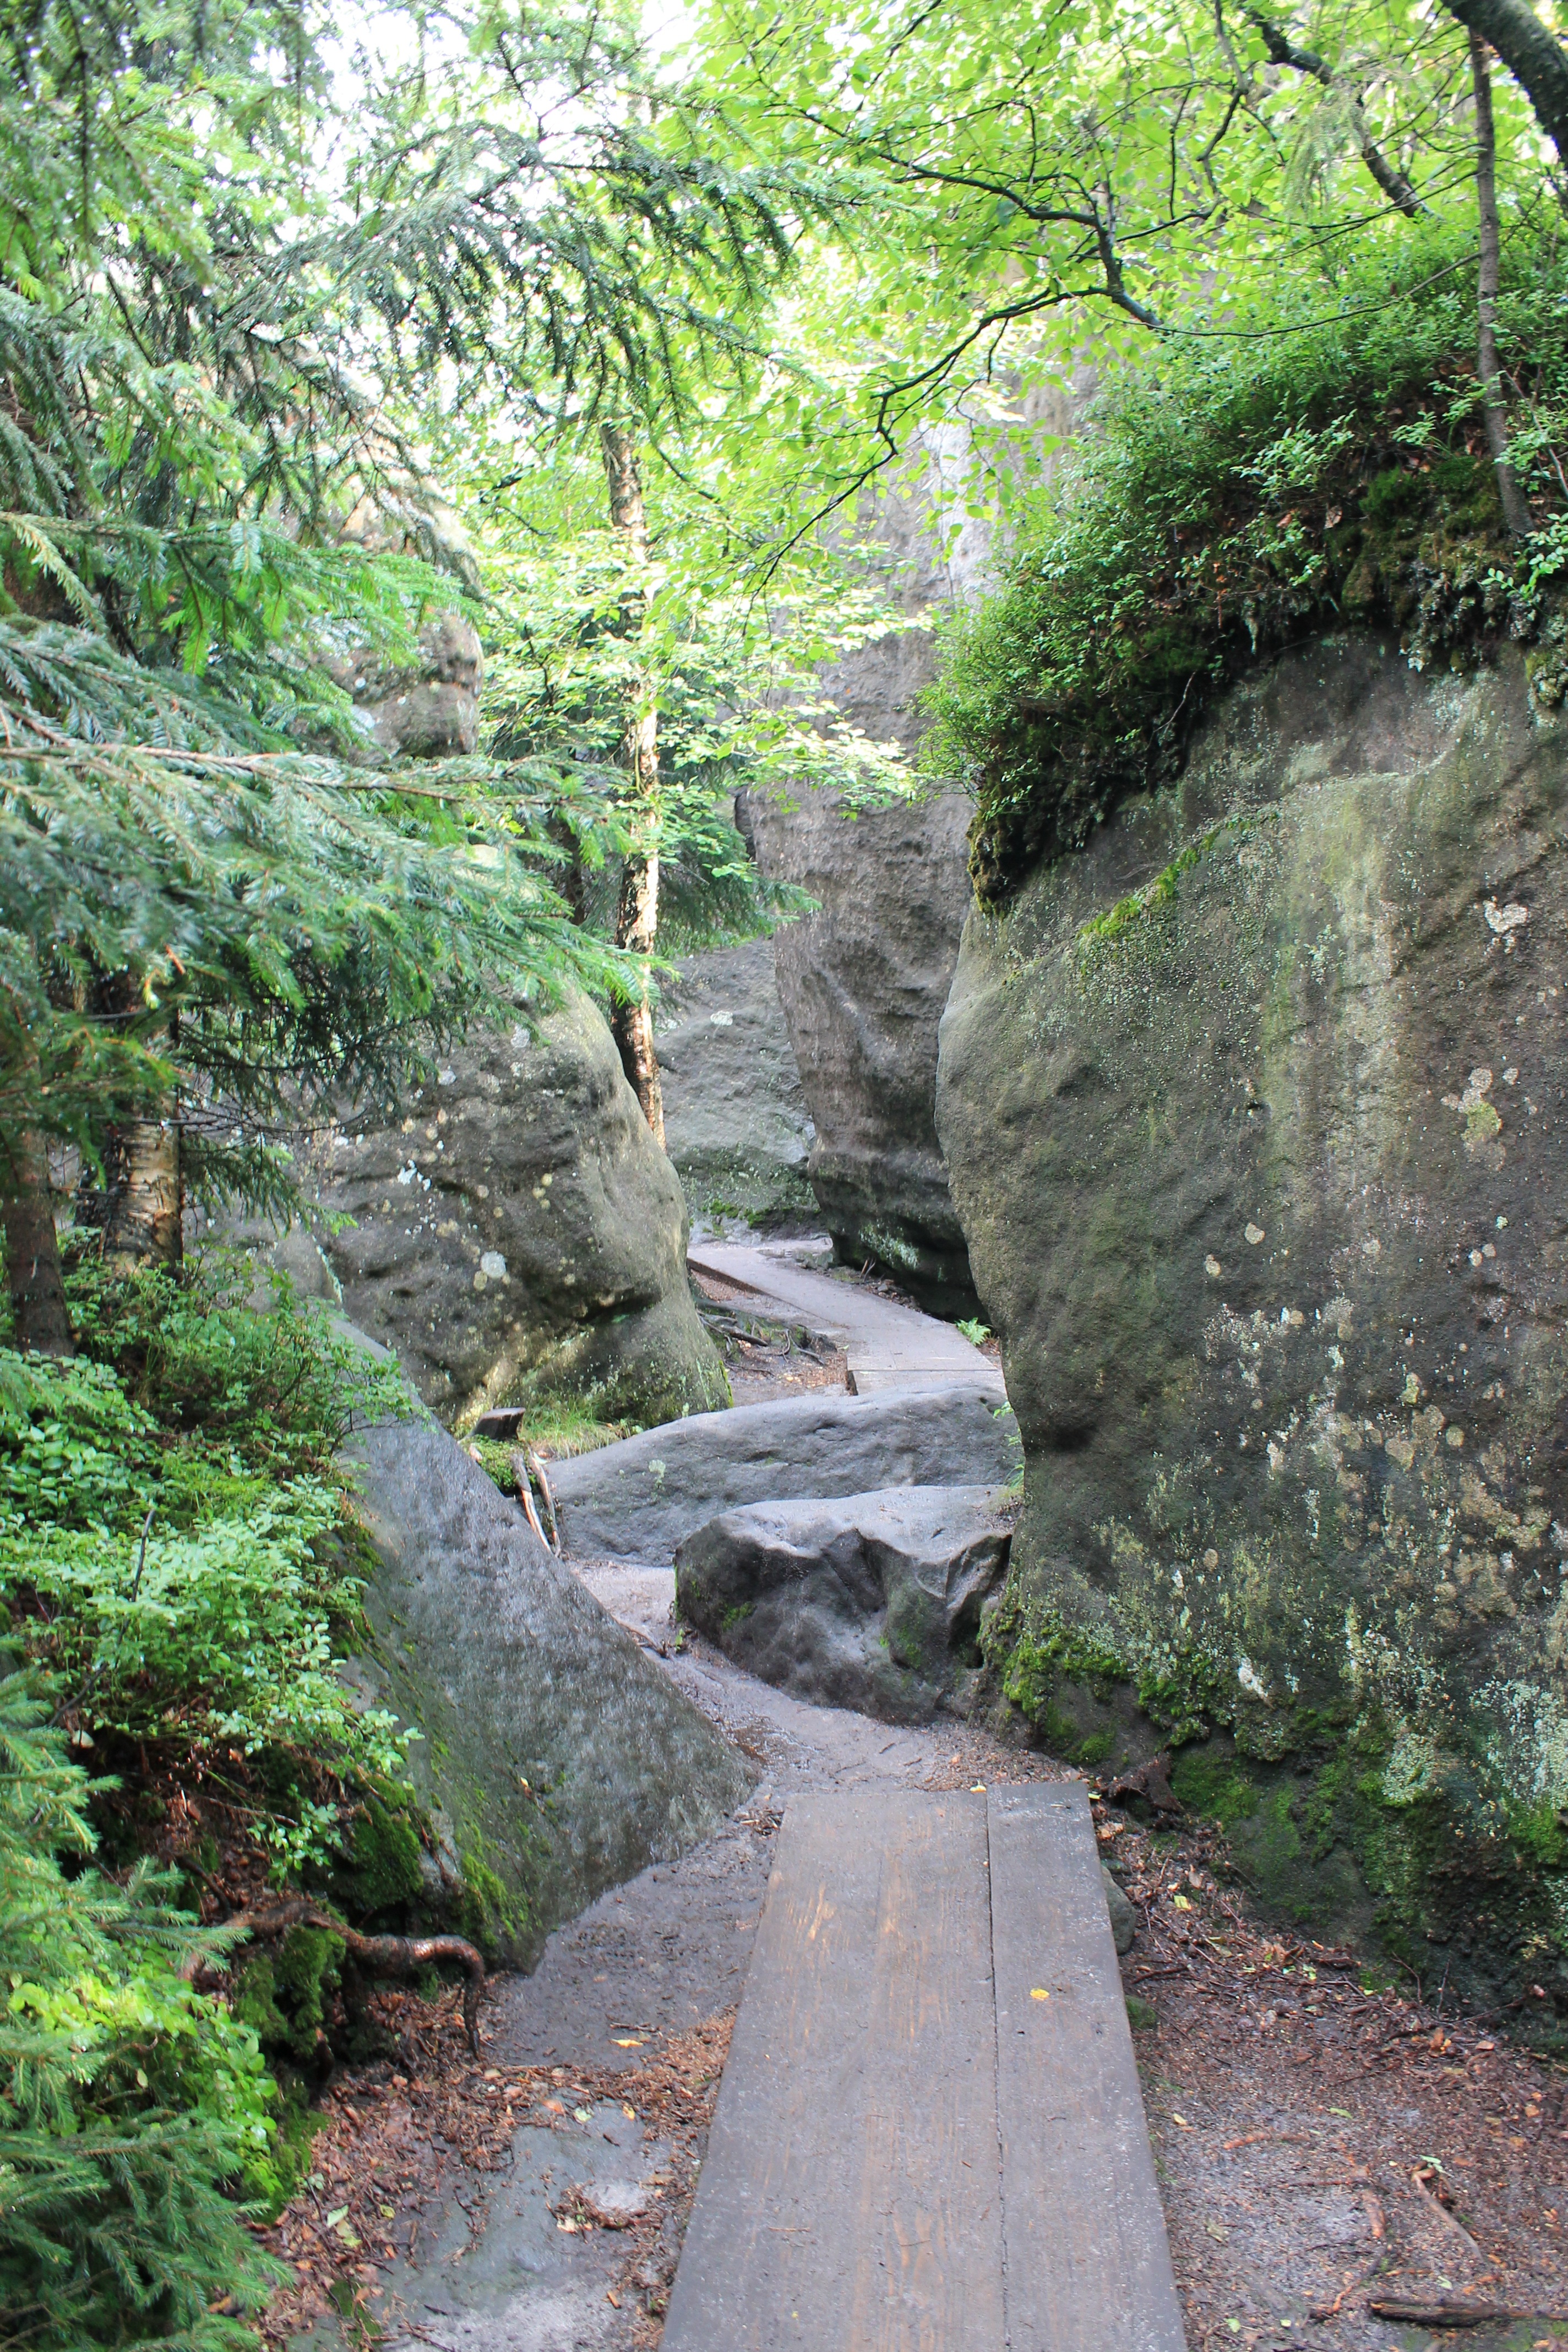
tree, forest, rock, waterfall, trail, river, stream, jungle, botany, waterway, rainforest, ravine, woodland, the national park, water feature, state park, kudowa zdr j, erratic rocks, table mountains